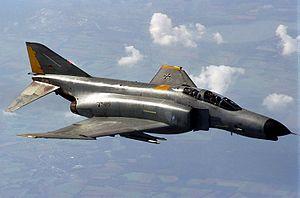
La troisième génération de chasseurs à réaction est une classification générale des avions de combat mis en service entre 1960 et 1975. Elle représente des concepts et designs développés dans les années 1950.
Le turboréacteur est un système de propulsion qui transforme le potentiel d'énergie chimique contenu dans un carburant, associé à un comburant qu'est l'air ambiant, en énergie cinétique permettant de générer une force de réaction en milieu élastique dans le sens opposé à l'éjection.
Les avions produits lors des débuts de la guerre froide sont souvent issus de la compétition entre les États-Unis et l'URSS pour la suprématie aérienne. D'autres apparaissent dans des pays comme la France qui cherchent à se constituer une défense nationale solide.
Un chasseur-bombardier est un avion multirôle, capable d'attaquer des cibles terrestres à l'aide de son armement air-sol, en plus de sa capacité au combat aérien proche de celle d'un avion de chasse.